Anne Nason

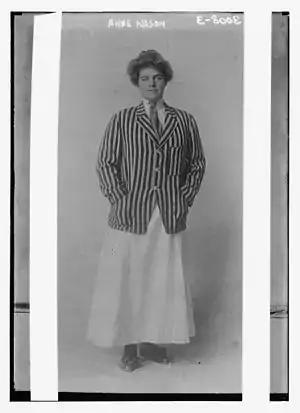

Anne Nason was an American championship golf player for The Country Club in Brookline, Massachusetts. She was a winner of the Clyde Park Challenge Cup in 1913.